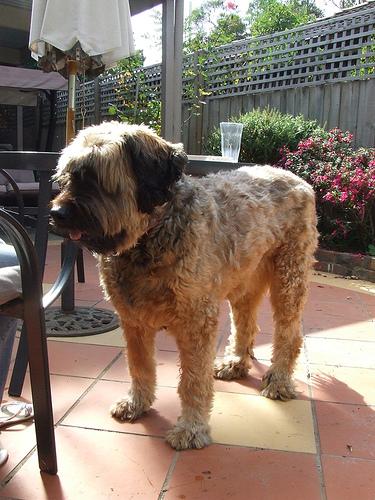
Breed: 230-n000041-briard